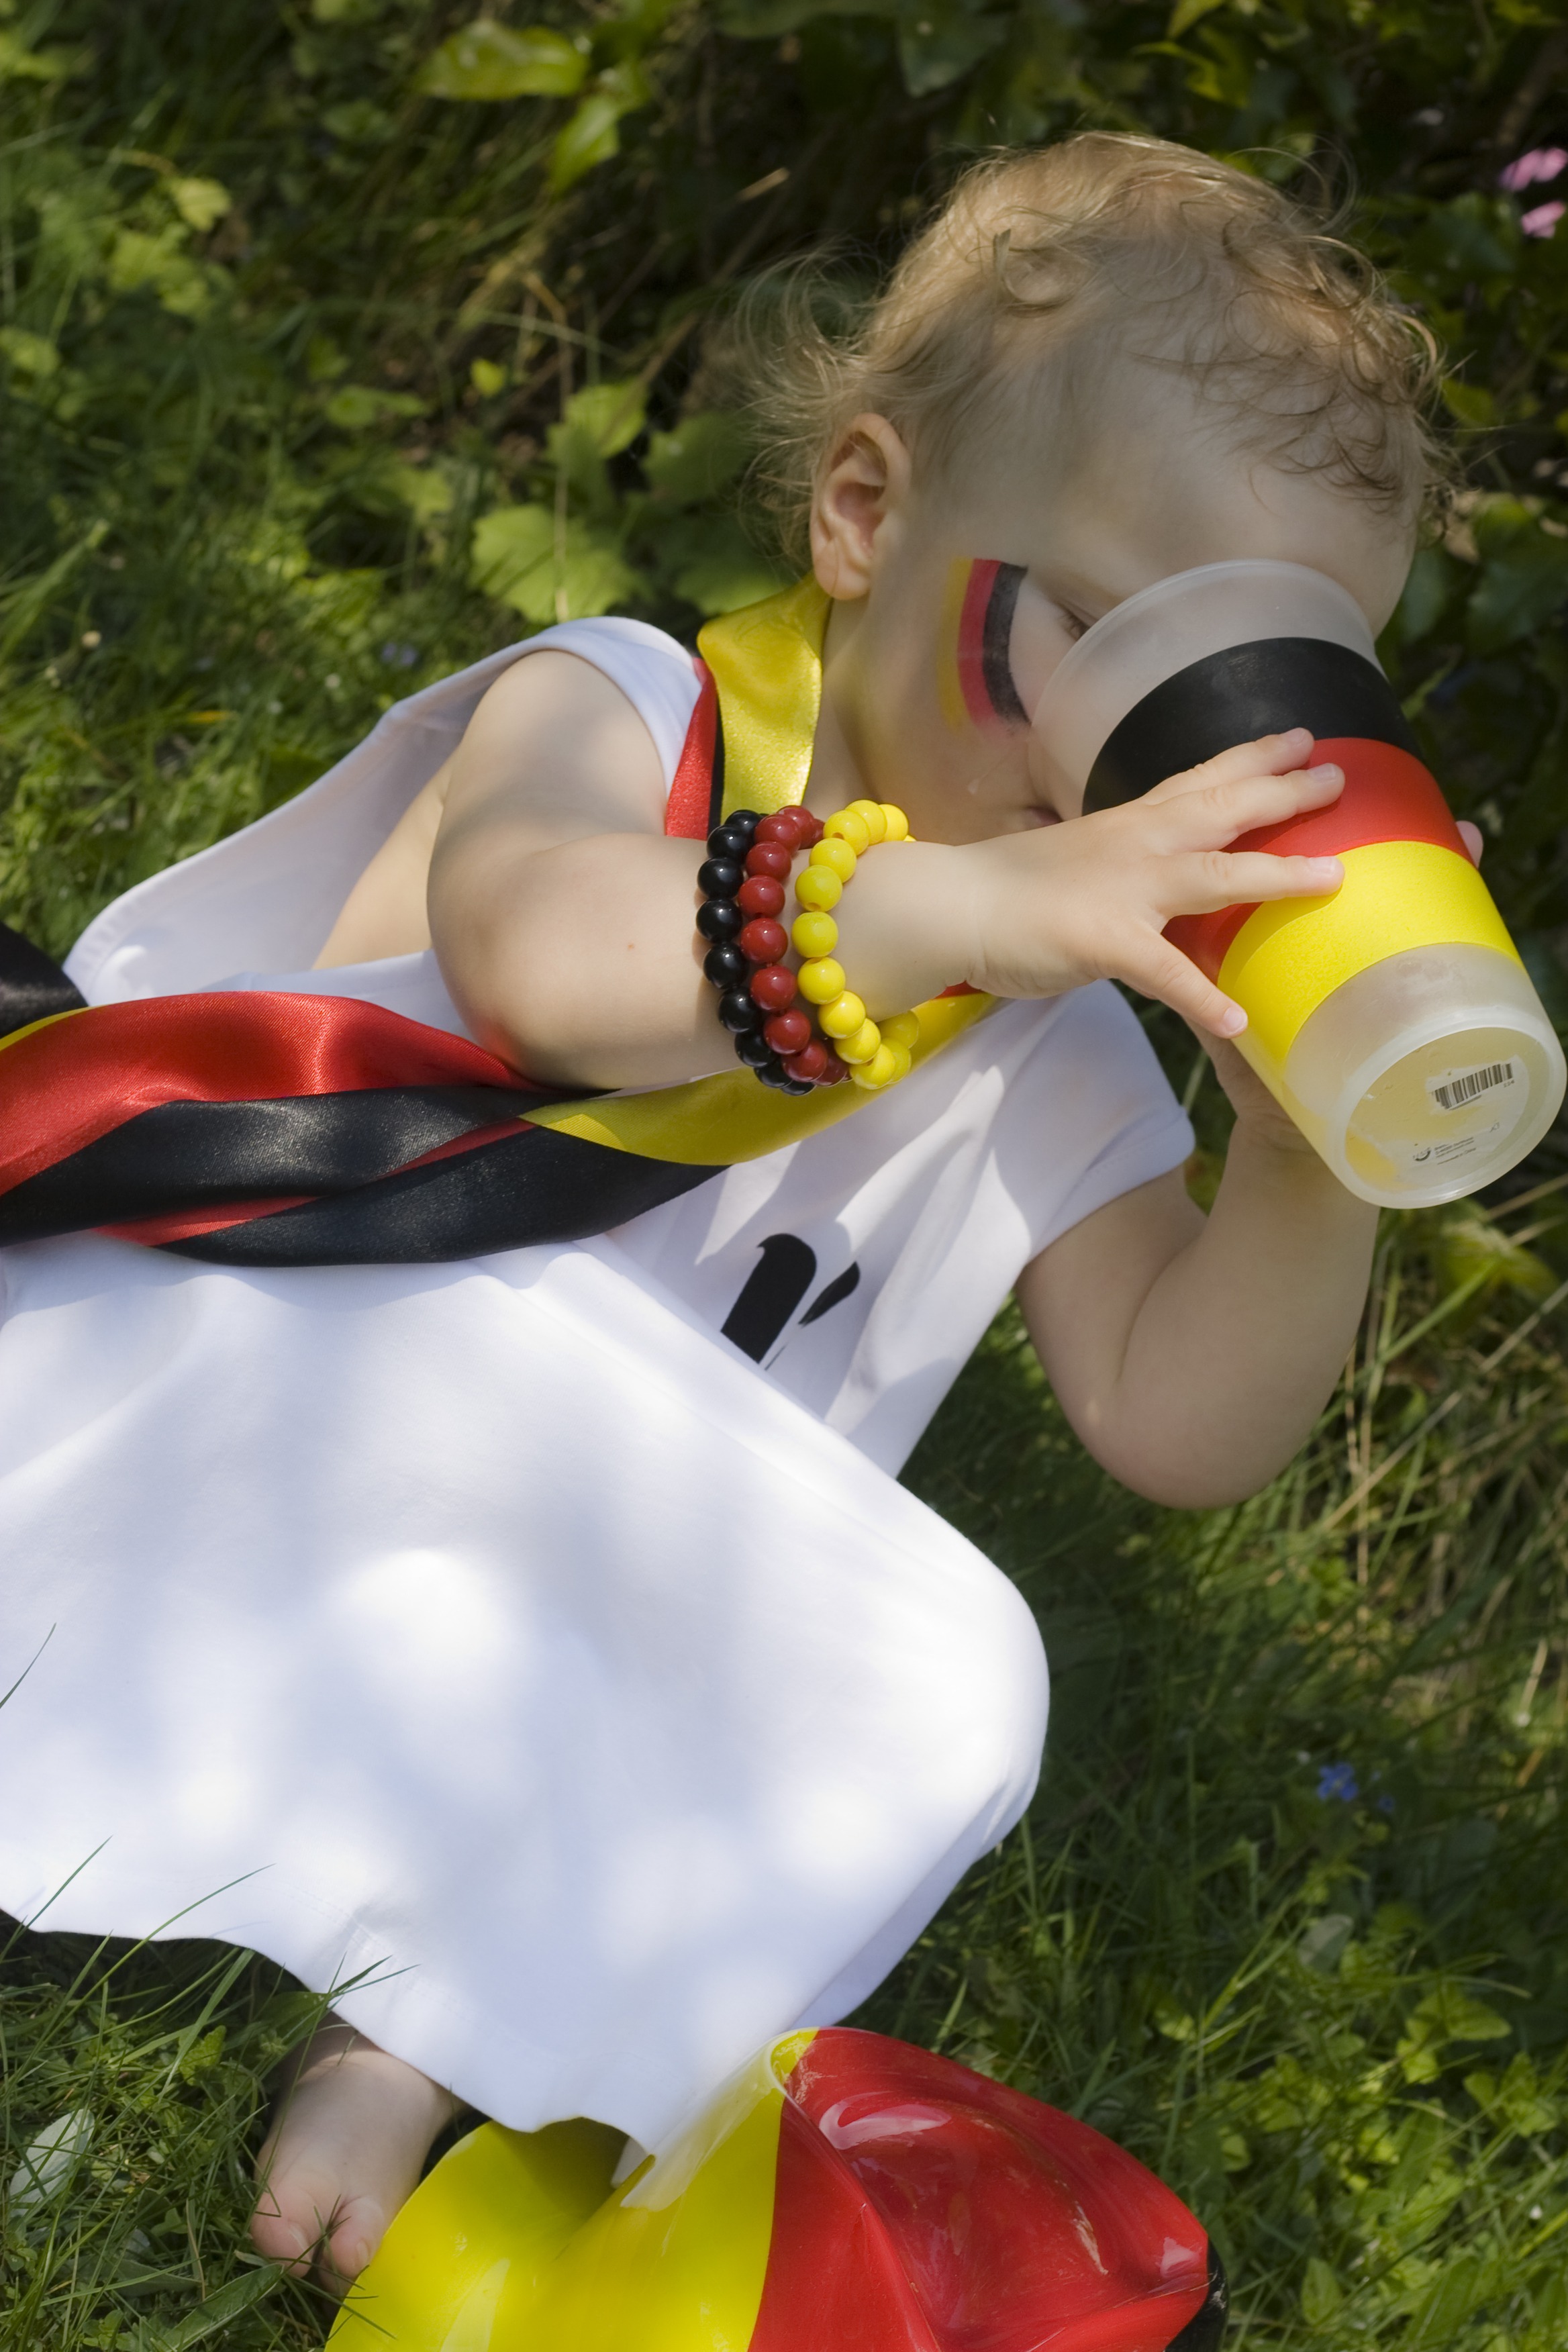
girl, sport, sweet, flower, cute, summer, green, red, color, child, clothing, yellow, football, baby, face, cosplay, children, american football, ball, germany, costume, anime, viewers